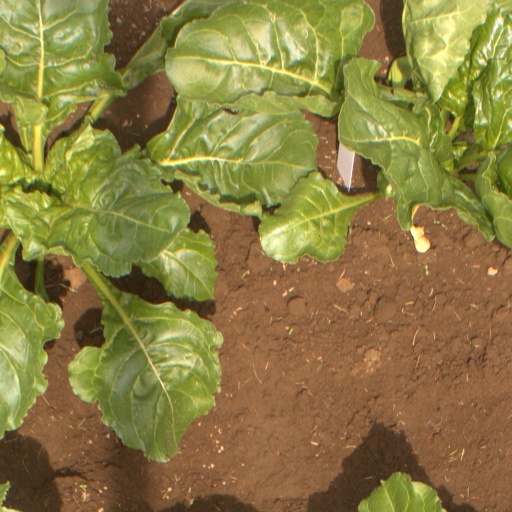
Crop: sugar beet